Battle of Krško (1573)

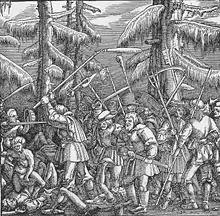
A 16th century peasant rebels

The Battle of Krško was an engagement during the Croatian–Slovene Peasant Revolt of 1573.